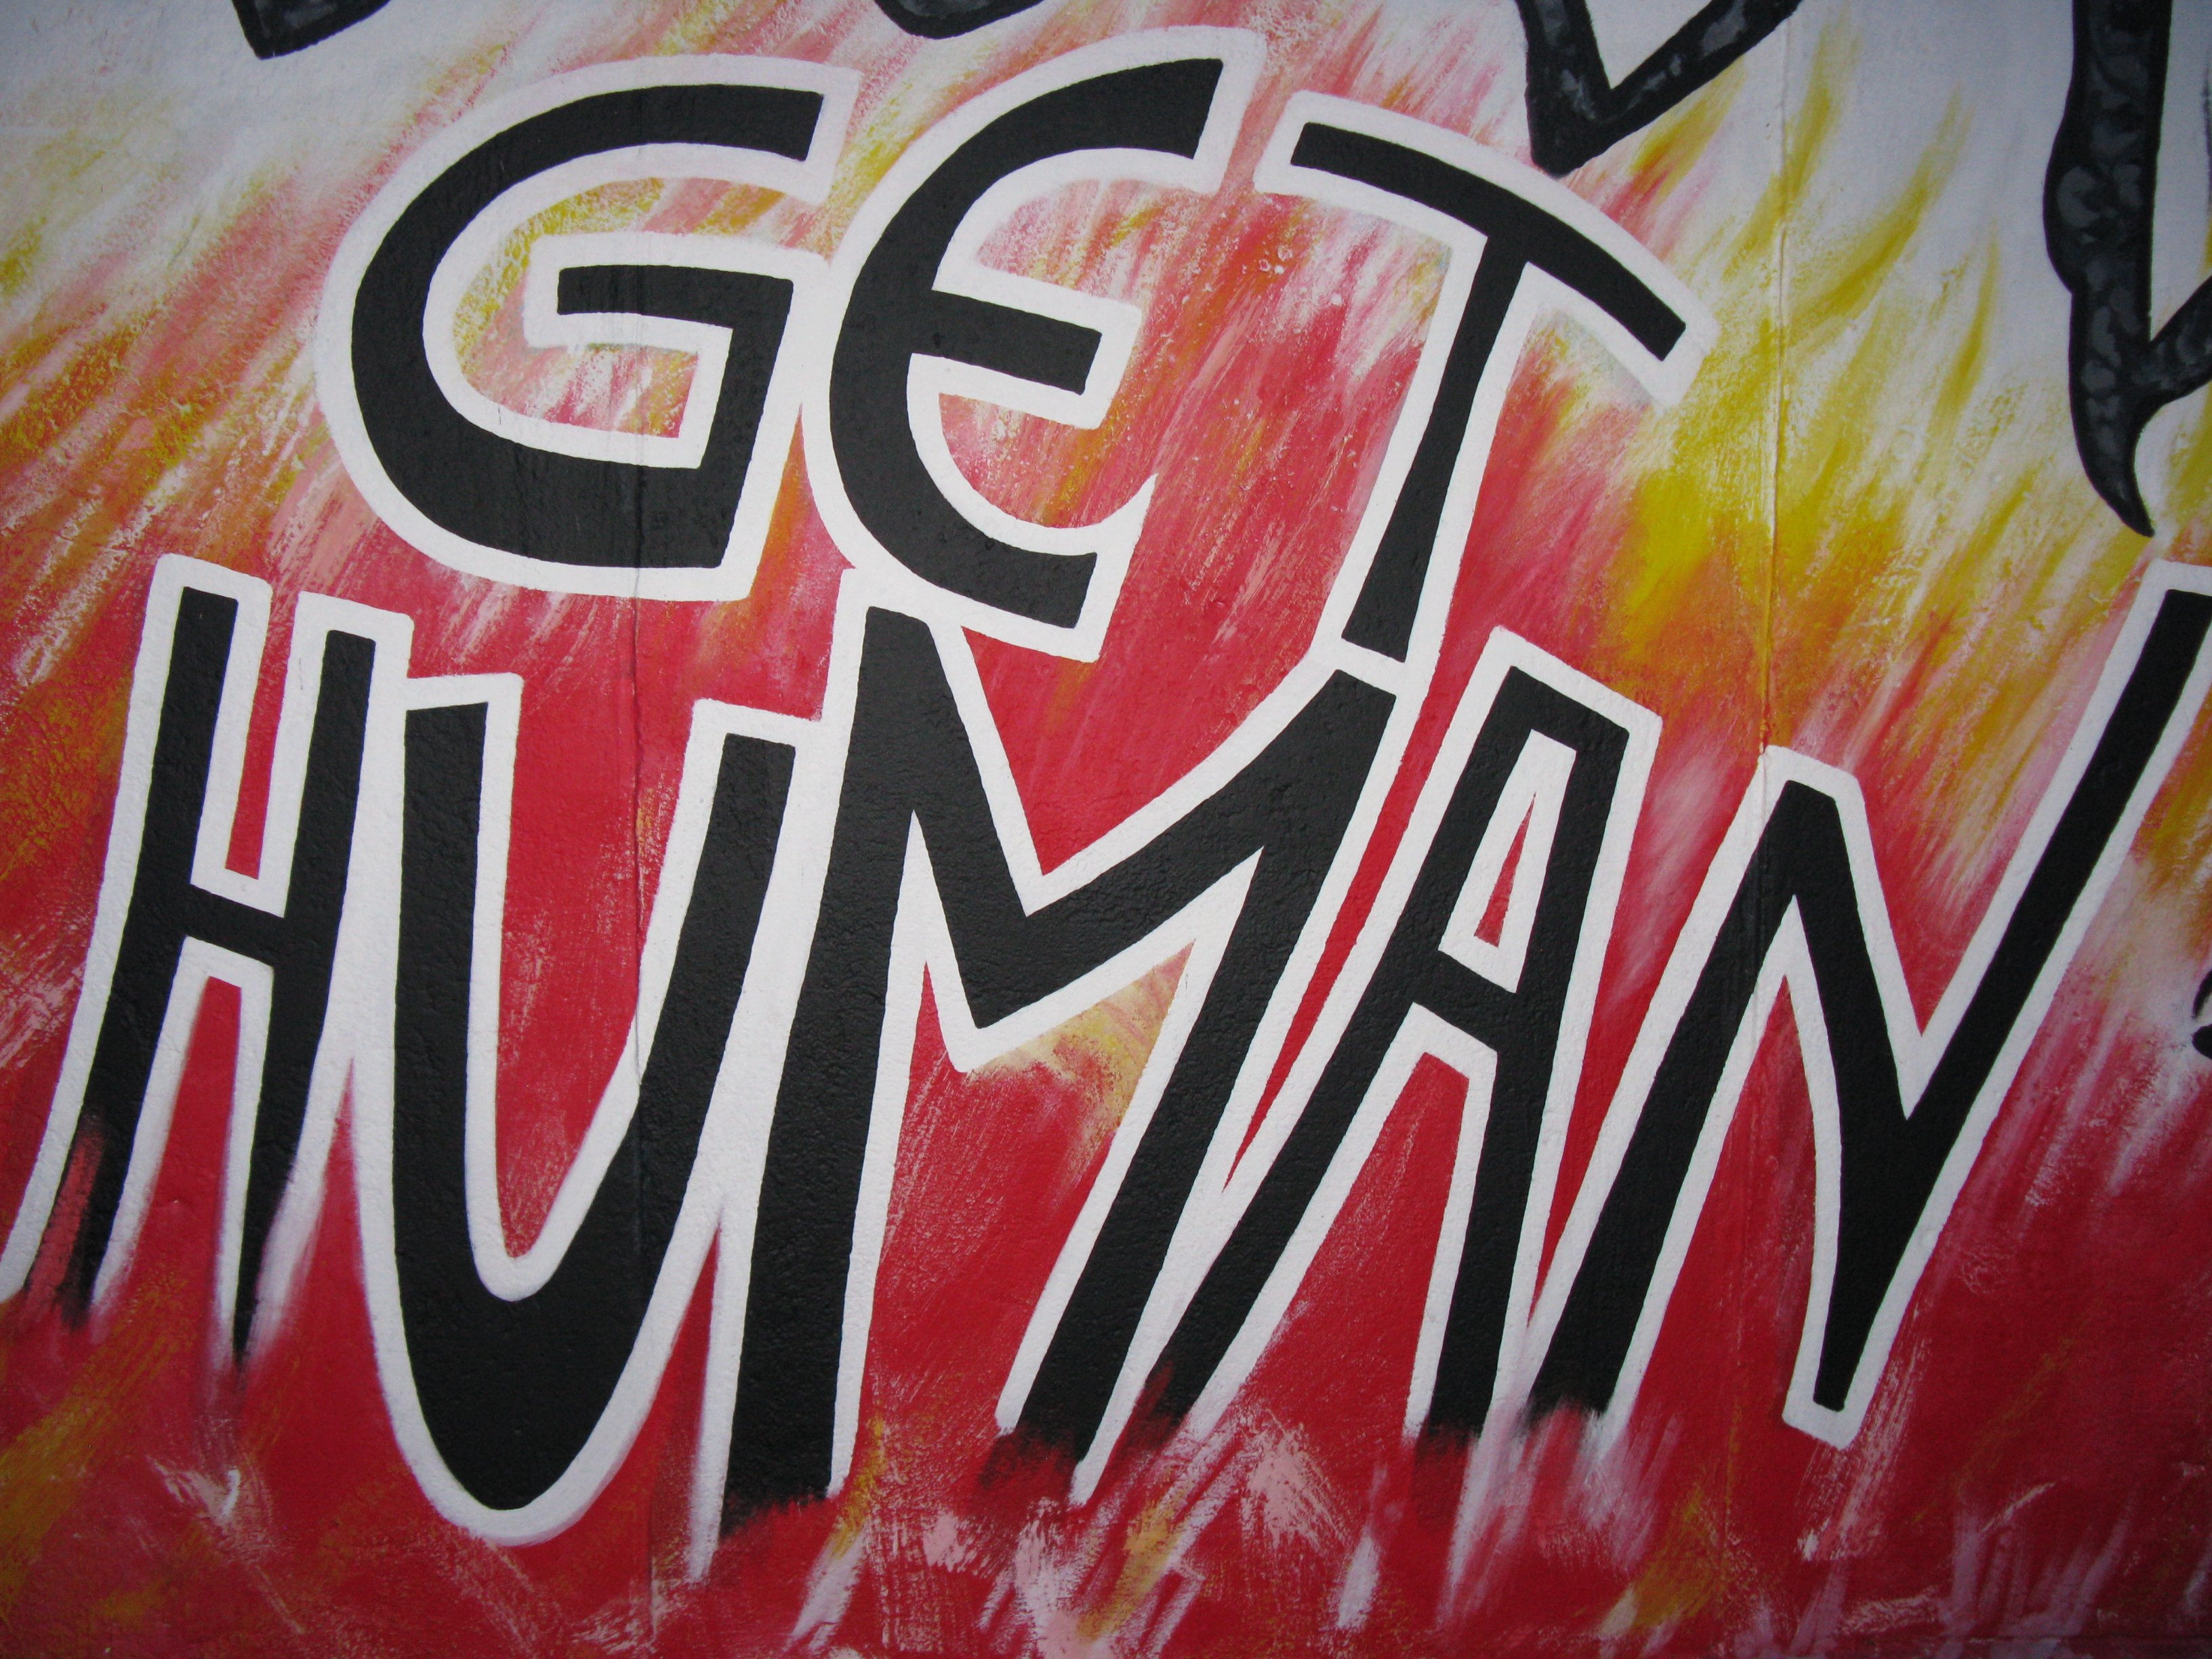
red, color, graffiti, font, art, humanity, berlin